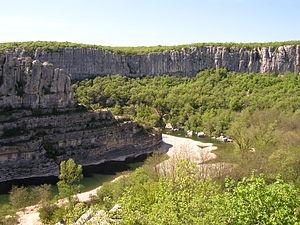
Le cirque de Giens
Depuis les années 1920, plus d'une soixantaine de films, courts métrages et séries télévisées ont été tournés dans le département de l'Ardèche, que ce soit dans ses villes ou dans ses zones rurales. Parmi les plus grands succès commerciaux et critiques tournés au moins en partie en Ardèche on retrouve Le Juge et l'Assassin de Bertrand Tavernier, L'Homme du train de Patrice Leconte, La Vache et le Prisonnier d'Henri Verneuil, Les Enfants du marais de Jean Becker ou encore Les Valseuses de Bertrand Blier. François Truffaut, Raymond Depardon, Éric Rohmer, Jean-Pierre Mocky, Benoît Jacquot, Robert Enrico, Bourvil ou encore Leonardo DiCaprio ont également tourné dans le département. La grotte Chauvet et ses peintures préhistoriques exceptionnelles ont aussi fait l'objet de plusieurs documentaires comme La Grotte des rêves perdus de Werner Herzog.
Chauzon est une commune française, située dans le département de l'Ardèche en région Auvergne-Rhône-Alpes.